George Floyd Square occupied protest

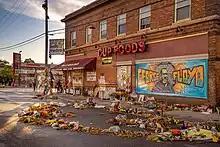
Blue-and-yellow mural, June 24, 2020

On May 25, the one-year anniversary of Floyd's murder, community activists were scheduled to host a daylong "Rise & Remember" event with public art, activities for children, and music, beginning at 1 p.m. at the square. The setup for the event was interrupted at 10:09 a.m. by 20 to 30 gunshots and a speeding vehicle as bystanders ran for cover. Police reports were that the shooting happened a block away from the intersection, toward Elliot Avenue South. At least one bullet struck the storefront window of the Prestige Cuts Barber Lounge barbershop. The incident happened as live news reports were being filmed at the intersection, which captured audio of the gunshots and video footage of a dark-colored SUV driving through the intersection. One person was treated at a nearby hospital for non-life-threatening gunshot wounds.